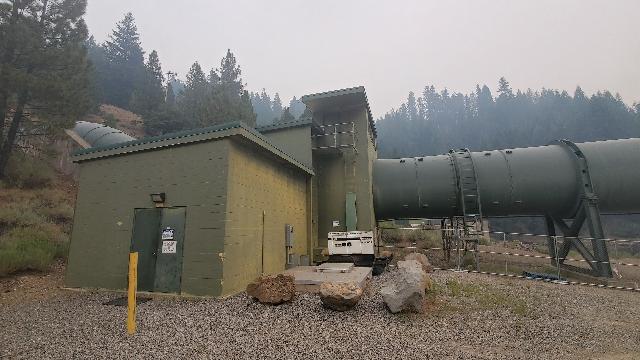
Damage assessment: no_damage